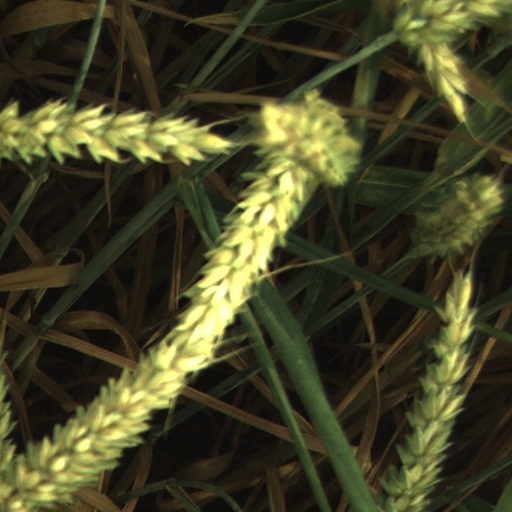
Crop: wheat